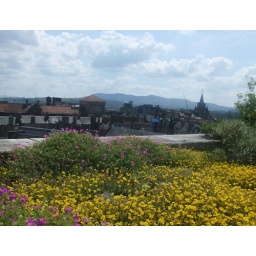
The roof terrace is surrounded by lovely borders planted with native Scottish flora from all over the country.